Lemon Bay High School

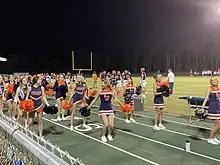
Lady Manta cheerleaders in 2022

Fall season sports at LBHS include junior varsity and varsity swimming, American football, golf, volleyball, cheerleading, and cross-country running. During the winter season, sports include soccer, basketball and wrestling. Students can participate in ⠀⠀baseball, softball, tennis, track and field, and weightlifting during the spring seasonool has long-standing rivalries with nearby Venice, Charlotte, and Port Charlotte high schools. Lemon Bay wrestling has won two state championships, in 1998 and 1999.